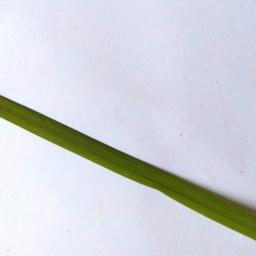
Label: Rice___Healthy